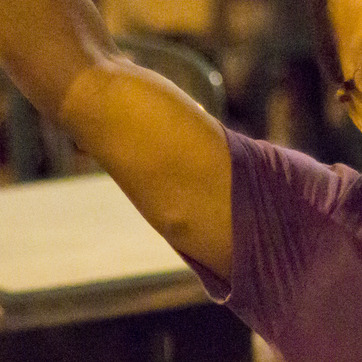
Material: skin